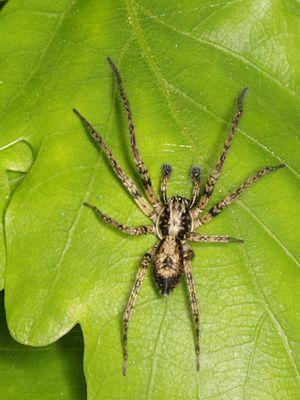
Anyphaena accentuata est une espèce d'araignées aranéomorphes de la famille des Anyphaenidae.